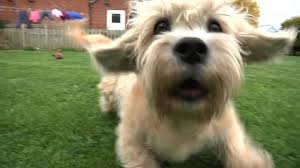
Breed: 211-n000052-Dandie_Dinmont